The Killer Inside Me (2010 film)

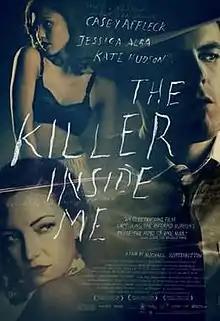
Theatrical release poster

The Killer Inside Me is a 2010 American crime drama and an adaptation of the 1952 novel by Jim Thompson. The film is directed by Michael Winterbottom and stars Casey Affleck, Jessica Alba, and Kate Hudson. It is the second film adaptation of Thompson's novel, the first being 1976's "The Killer Inside Me", directed by Burt Kennedy.